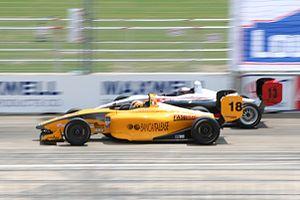
Trois-Rivières est une ville canadienne située au Québec, à l'embouchure de la rivière Saint-Maurice. Elle se trouve sur la rive-nord du fleuve Saint-Laurent, à mi-chemin entre Québec et Montréal. Avec ses 134 413 habitants au dernier recensement en 2016, elle est la ville la plus peuplée de la région administrative de la Mauricie ce qui en fait la capitale régionale. Fondée en 1634, elle est la deuxième plus ancienne ville du Québec. En 2009, la ville de Trois-Rivières est désignée capitale culturelle du Canada.
La Formule Atlantic est un championnat nord-américain de voitures de courses de type monoplaces, propulsées par des moteurs de 2,3 L développant environ 300 ch, équipées d'ailerons avant et arrière. Il s'agit d'une des principales formules de promotion en Amérique du Nord avec l'Indy Lights. Le calendrier comprend des épreuves d'une distance variant entre 100 et 150 km, disputées sur des circuits routiers, urbains et ovales.